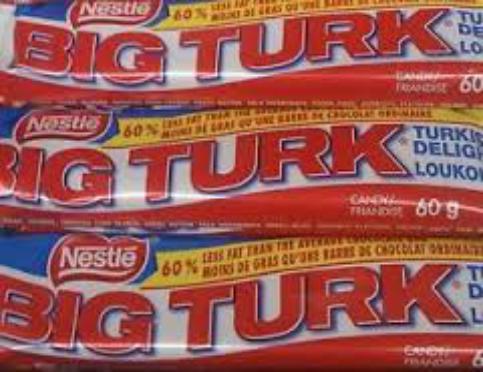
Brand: Big Turk
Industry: Food